Natalie Portman

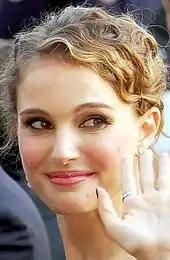
Portman at the 2008 Cannes Film Festival, where she served as a jury member

Portman began 2007 by replacing Jodie Foster in Wong Kar-wai's romantic drama "My Blueberry Nights", which was his first English-language film. For her role as a gambler, she trained with a poker coach. Richard Corliss of "Time" magazine believed that "for once she's not playing a waif or a child princess but a mature, full-bodied woman" and commended her "vibrancy, grittiness and ache, all performed with a virtuosa's easy assurance". Her next appearance was in "Hotel Chevalier", a short film from Wes Anderson, which served as a prolog to his feature "The Darjeeling Limited" (in which Portman had a cameo). In the short, she and Jason Schwartzman play former lovers who reunite in a Paris hotel room. For the first time, Portman performed an extended nude scene; she was later disappointed at the undue focus on it and she subsequently swore off appearing nude again. Keen to work in different genres, Portman accepted a role in the children's film "Mr. Magorium's Wonder Emporium", playing an employee of a magical toy store. She also appeared in Paul McCartney's music video "Dance Tonight" from his album "Memory Almost Full", directed by Michel Gondry.